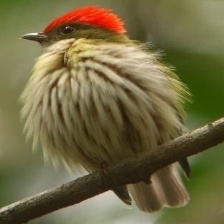
Species: STRIPPED MANAKIN
Scientific name: MACHAEROPTERUS REGULUS